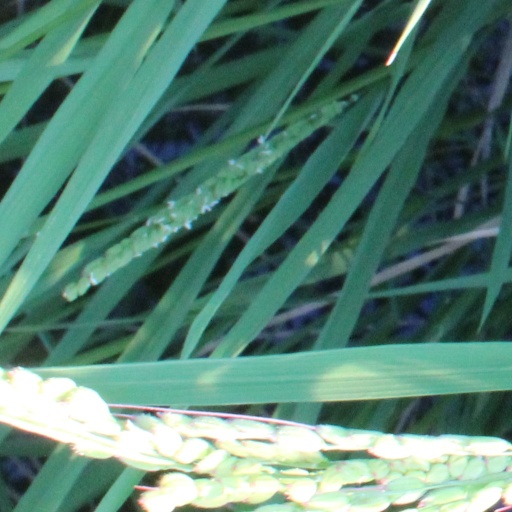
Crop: rice